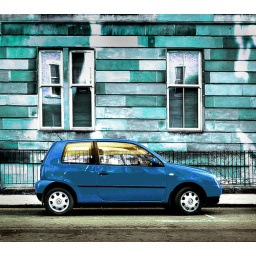
red car in west end park st